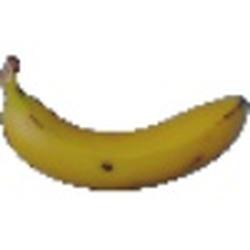
Label: Banana